Rambo House

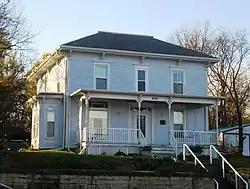

The Rambo House is an historic building located in Le Claire, Iowa, United States. The residence was individually listed on the National Register of Historic Places since 1979. The property is part of the Houses of Mississippi River Men Thematic Resource, which covers the homes of men from LeClaire who worked on the Mississippi River as riverboat captains, pilots, builders and owners. It is also a contributing property in the Cody Road Historic District.